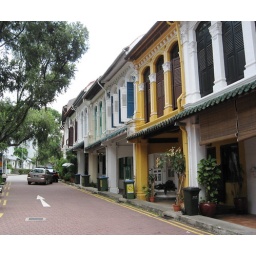
Emerald Hill Road, a charming street of row houses built in the early 1900s.